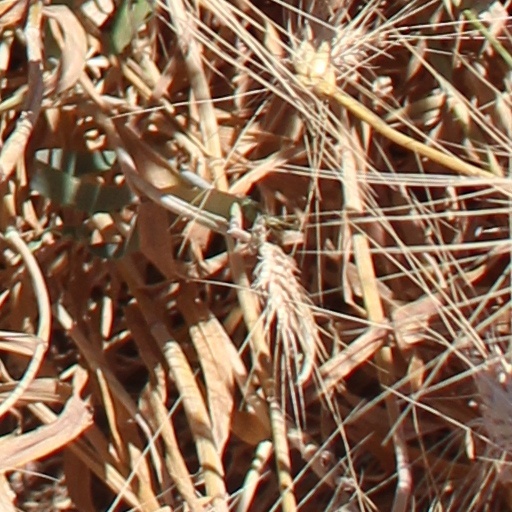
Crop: wheat